Naboløs 4

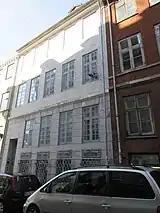
Naboløs 4

Naboløs 4 is constructed in brick with three storeys over a walk-out basement. The façade is five bays wide and finished by a belt course above the ground floor. and a decorated cornice. The plastered ground floor is finished with shadow joints and painted grey while the upper part is painted in a pale grey colour directly on the undressed brick. The main entrance, a grey-painted door with transom window, is raised three steps from the street level. The door and anteroom replaced a gateway in 1883. The patched roof is clad in red tile and features two dormer window on each side. The roof ridge is pierced by a chimney.